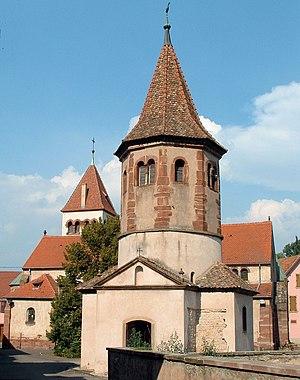
Avolsheim - Chapelle Saint-Ulrich et église Saint-Materne
Avolsheim est une commune française située dans le département du Bas-Rhin, en région Grand Est.
Cet article recense une partie des monuments historiques du Bas-Rhin, en France.
La chapelle Saint-Ulrich est un monument historique situé à Avolsheim, dans le département français du Bas-Rhin.